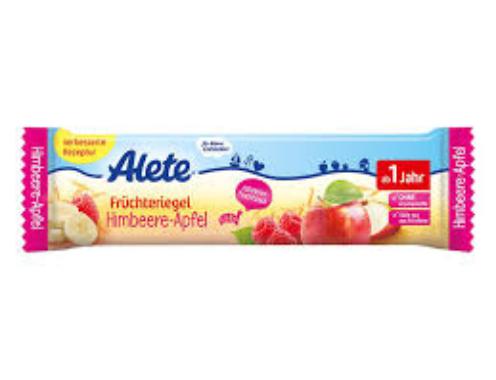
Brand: Alete
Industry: Food